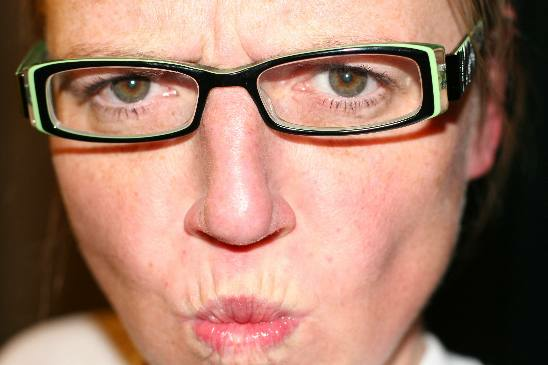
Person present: Yes